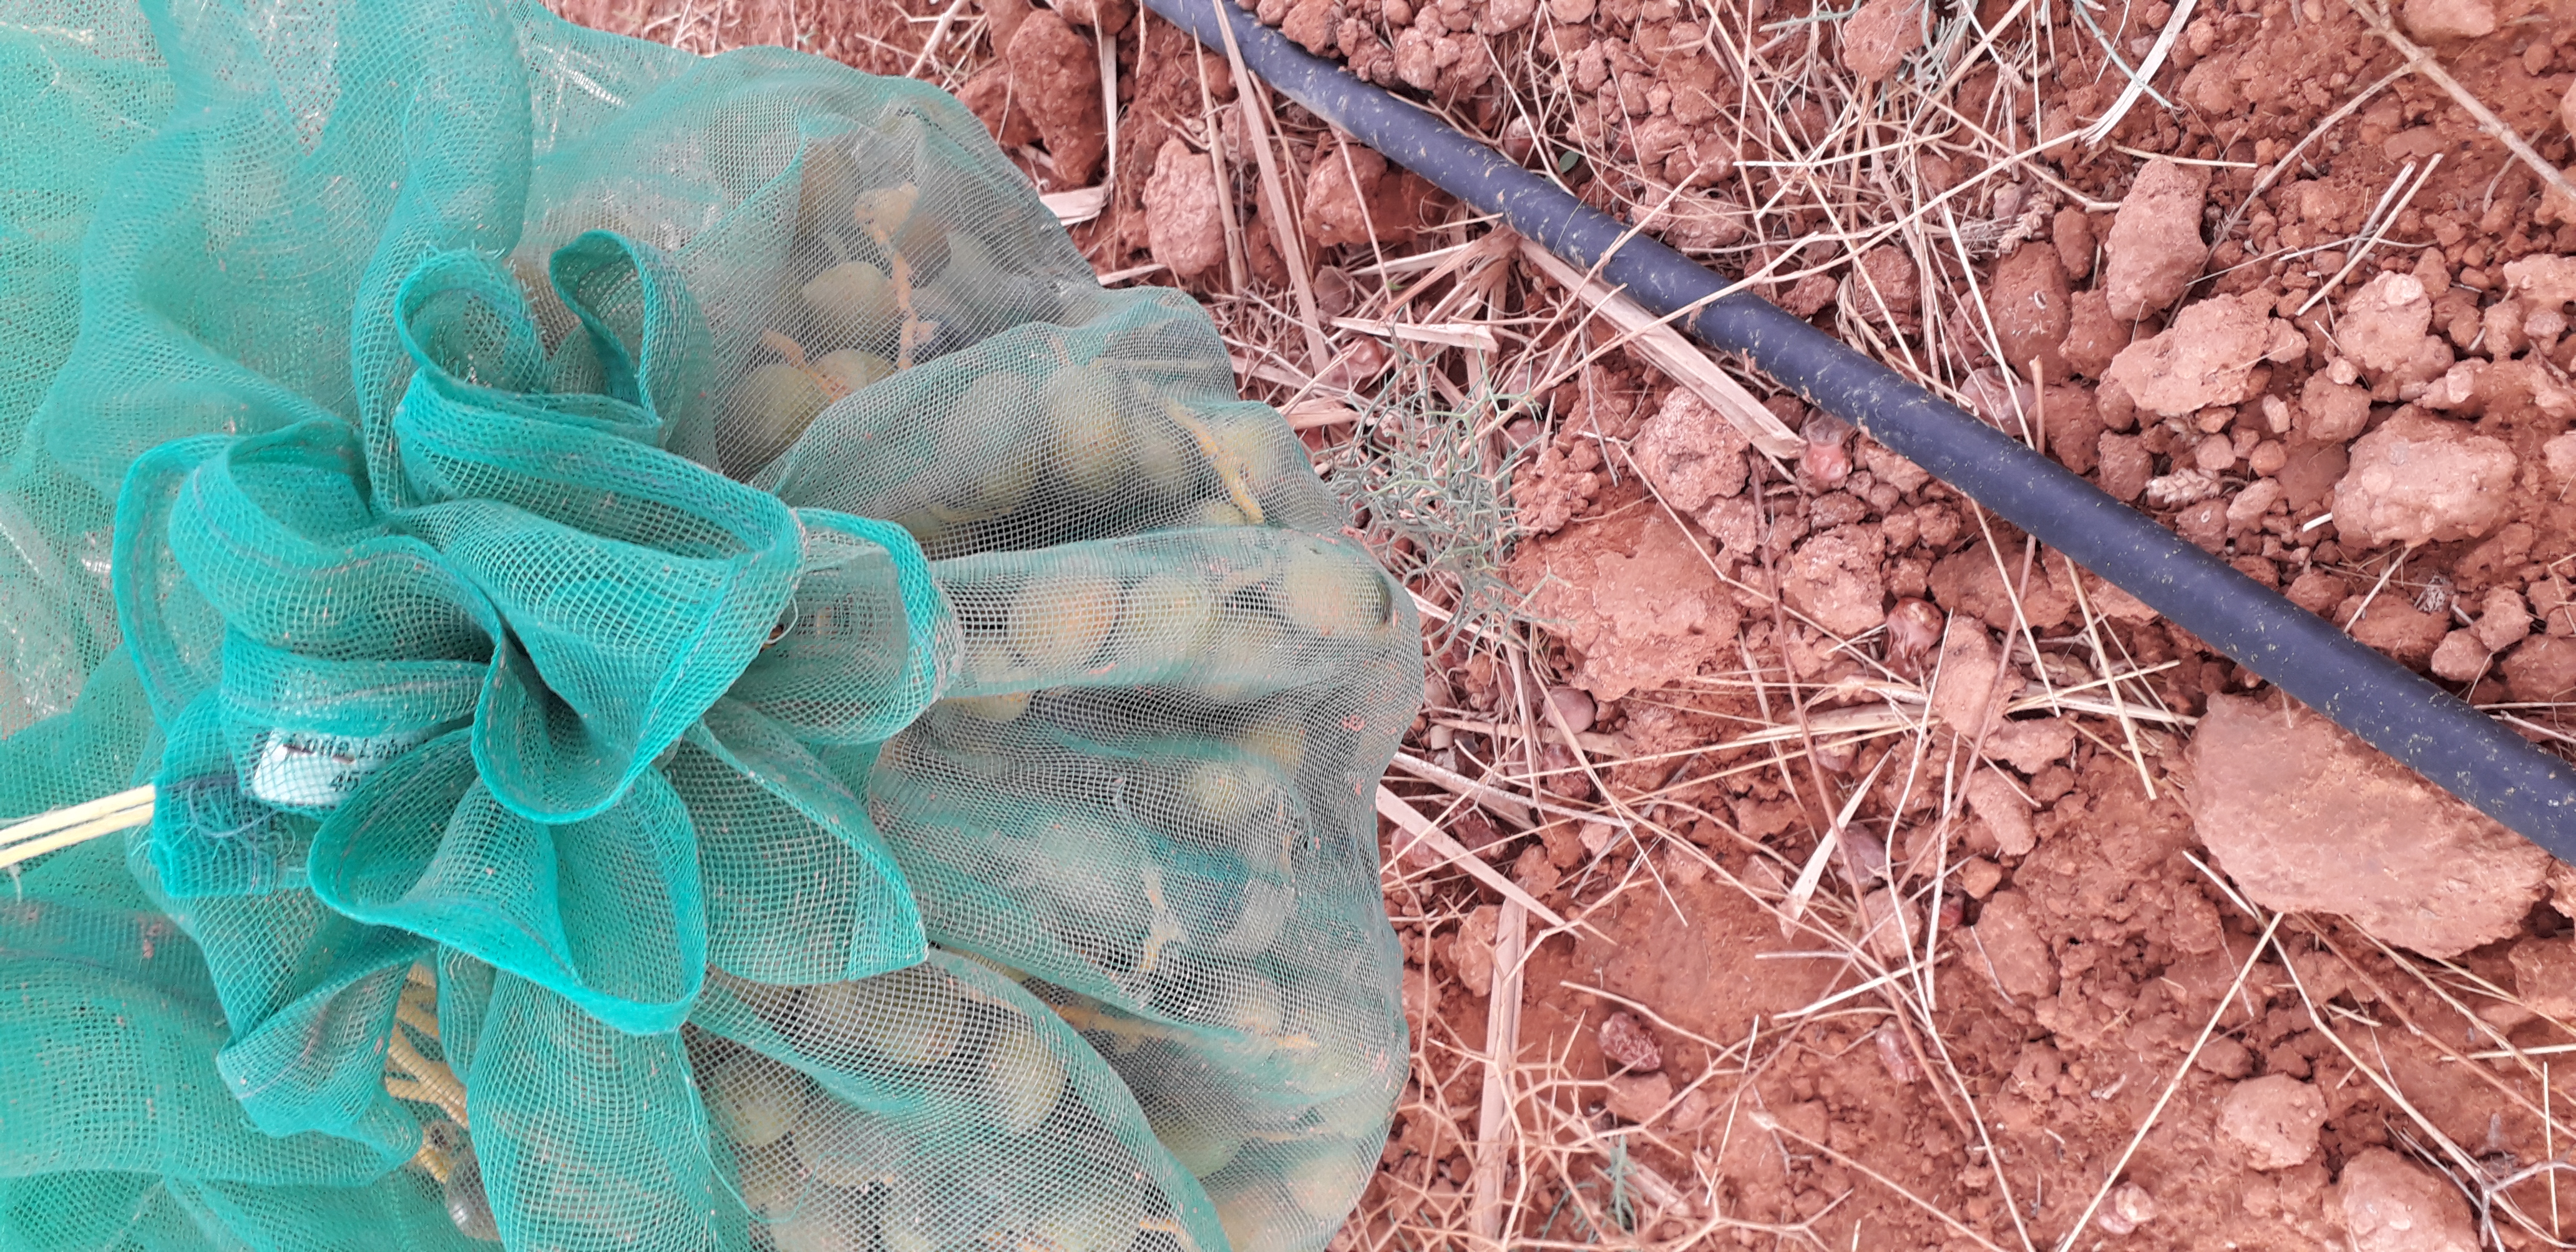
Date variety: kholt